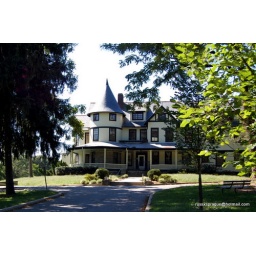
This Victorian era house and a barn behind it are now a nursing home and offices in Kensington, MD